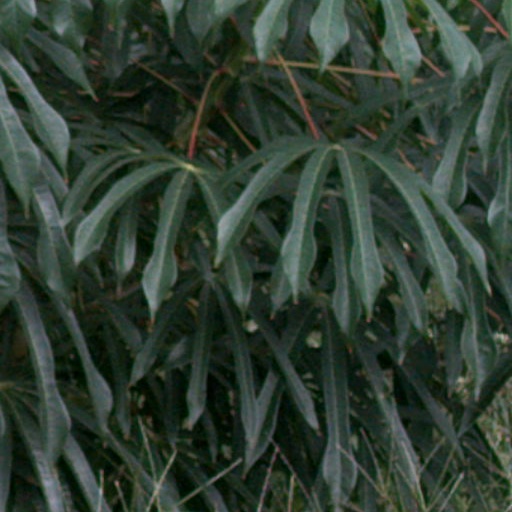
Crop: cassava